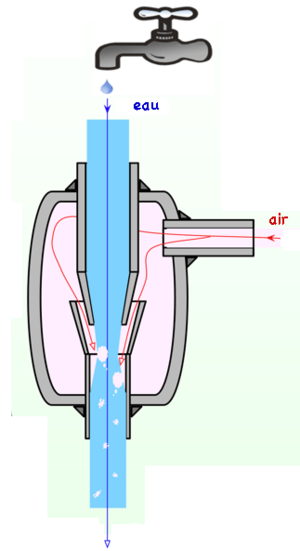
schéma du fonctionnement d'une trope à eau
Une trompe à eau ou trompe à vide est un équipement de laboratoire qui permet de faire le vide dans une enceinte confinée, par exemple lors d'une distillation à pression réduite ou bien une filtration sur entonnoir Büchner.